Ryūzō Kikushima

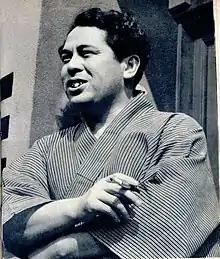
Ryūzō Kikushima

In 2013, Kikushima and frequent screenwriting collaborators Kurosawa, Shinobu Hashimoto and Hideo Oguni were awarded the Jean Renoir Award by the Writers Guild of America West.